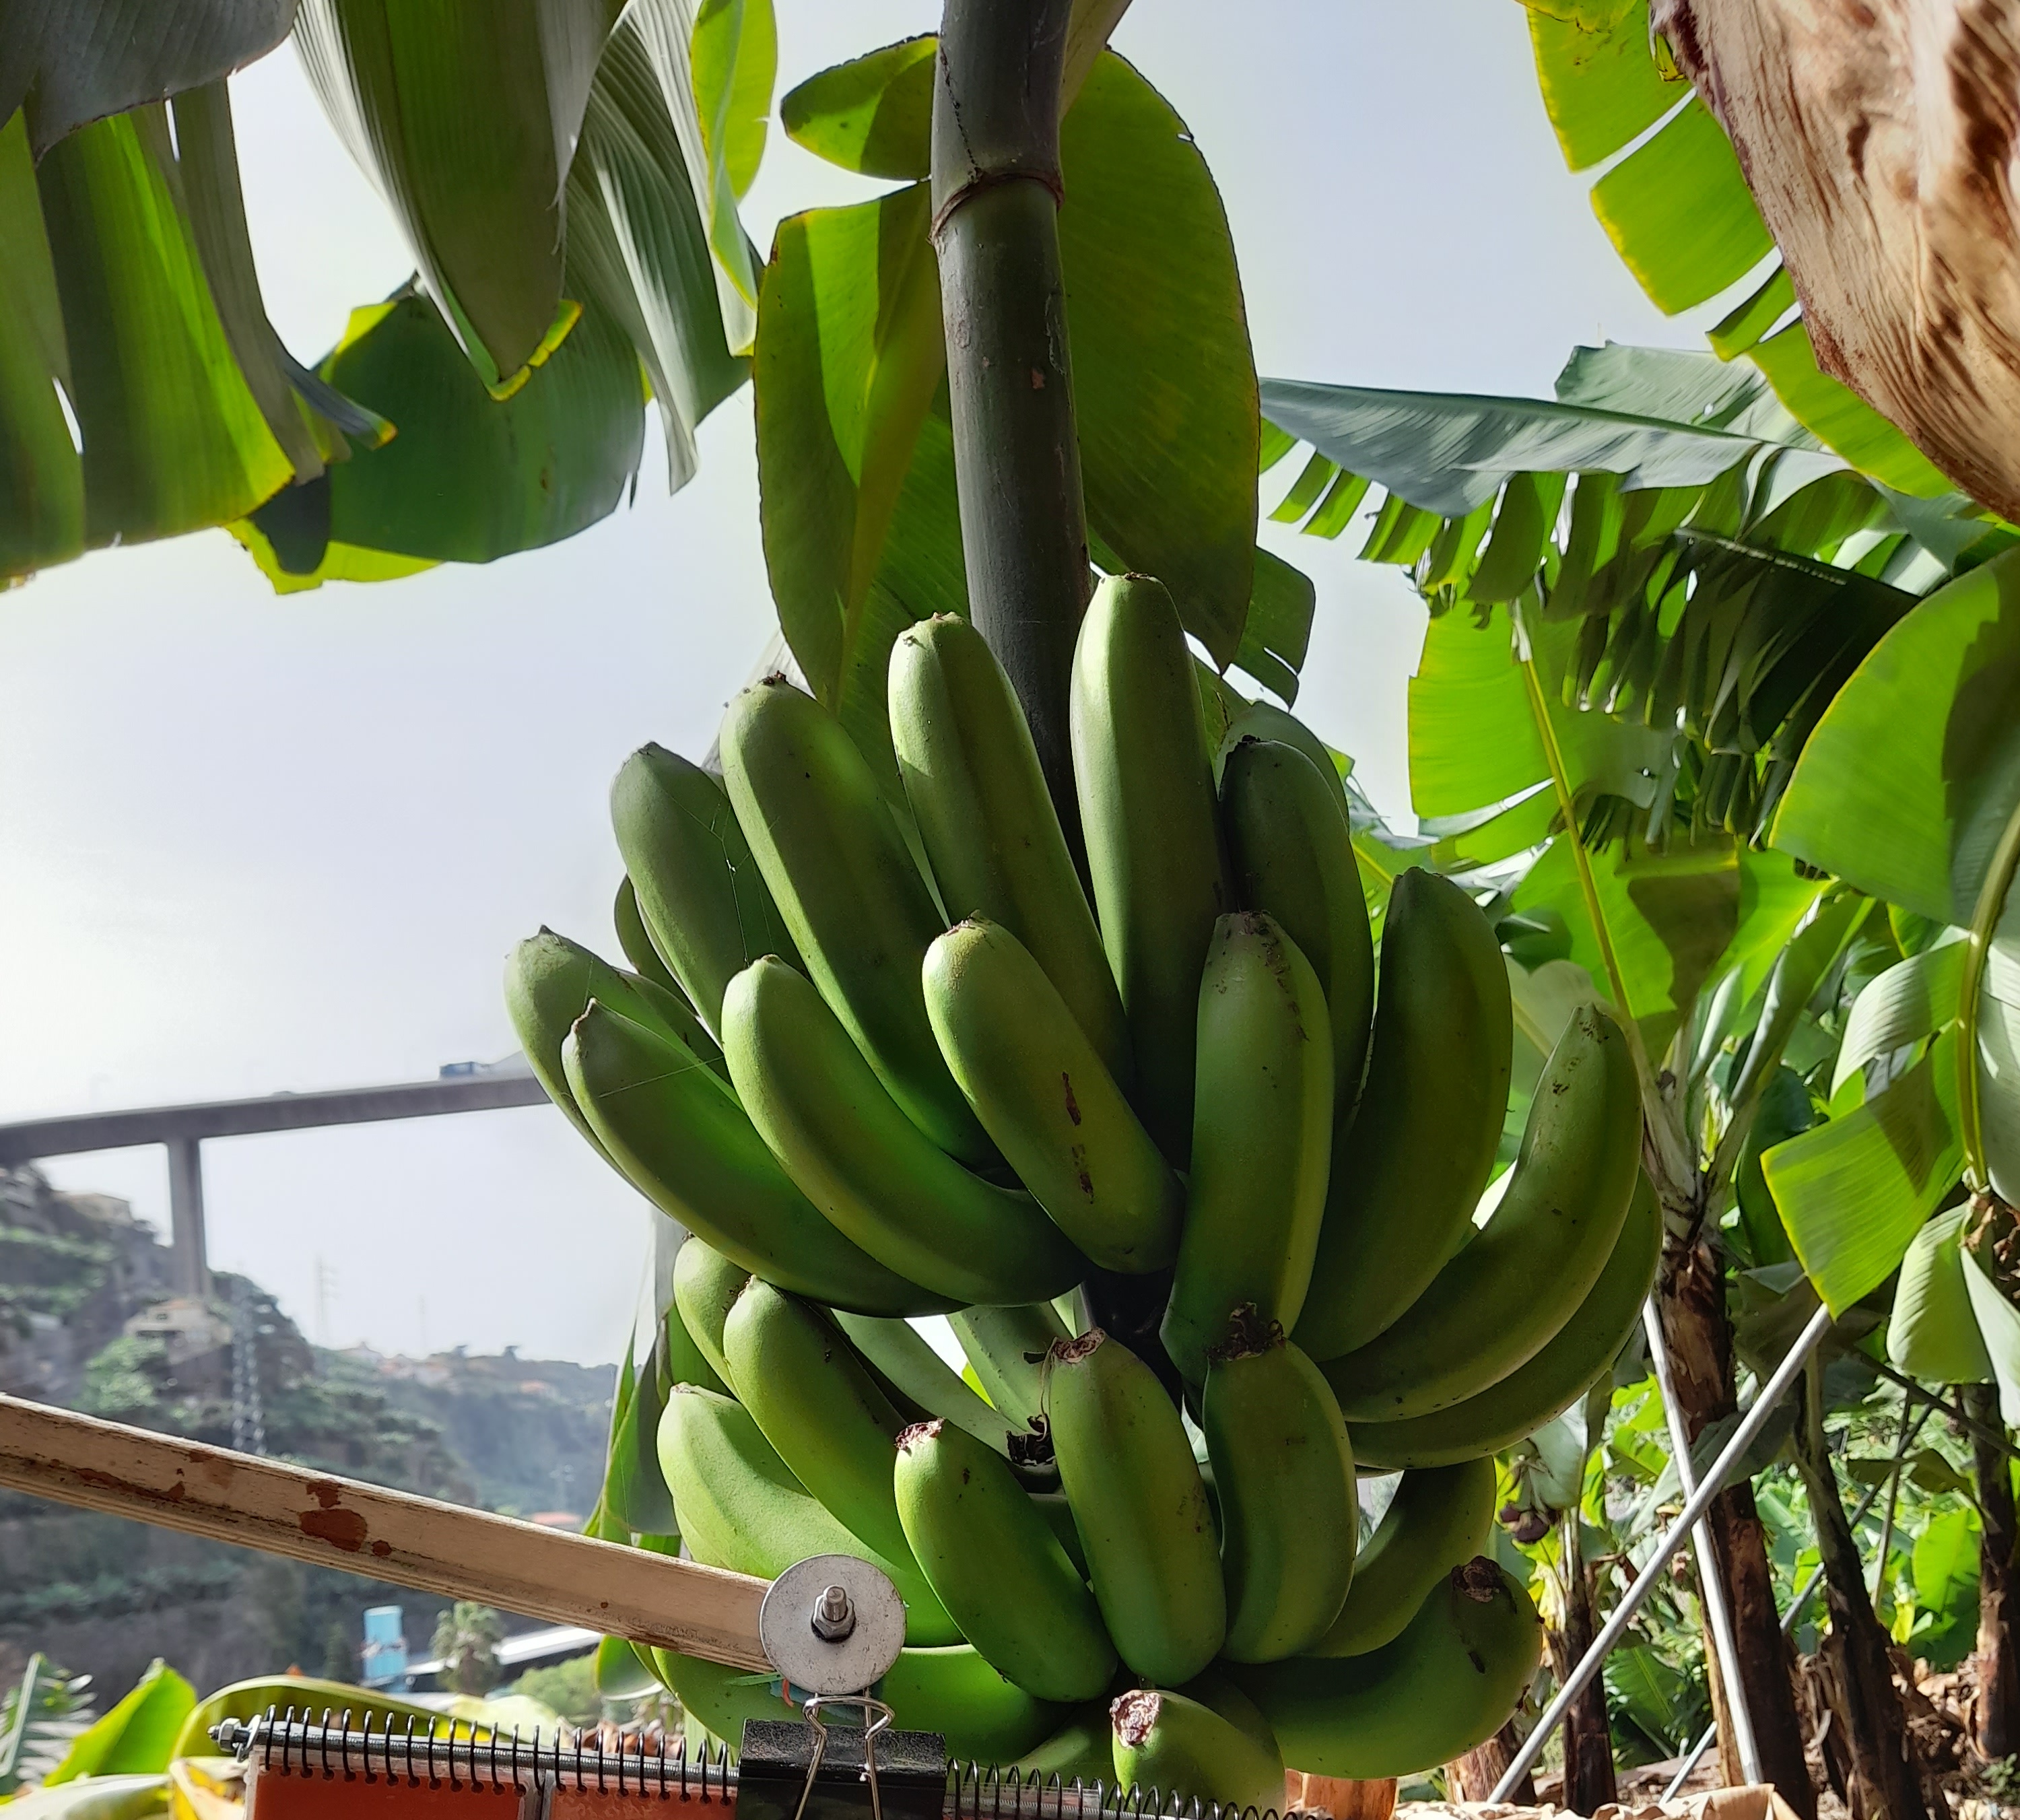
Label: Cut